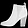
Label: Ankle boot